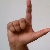
The image shows a hand gesture representing the letter 'L' in Indian Sign Language.